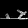
Label: Sandal